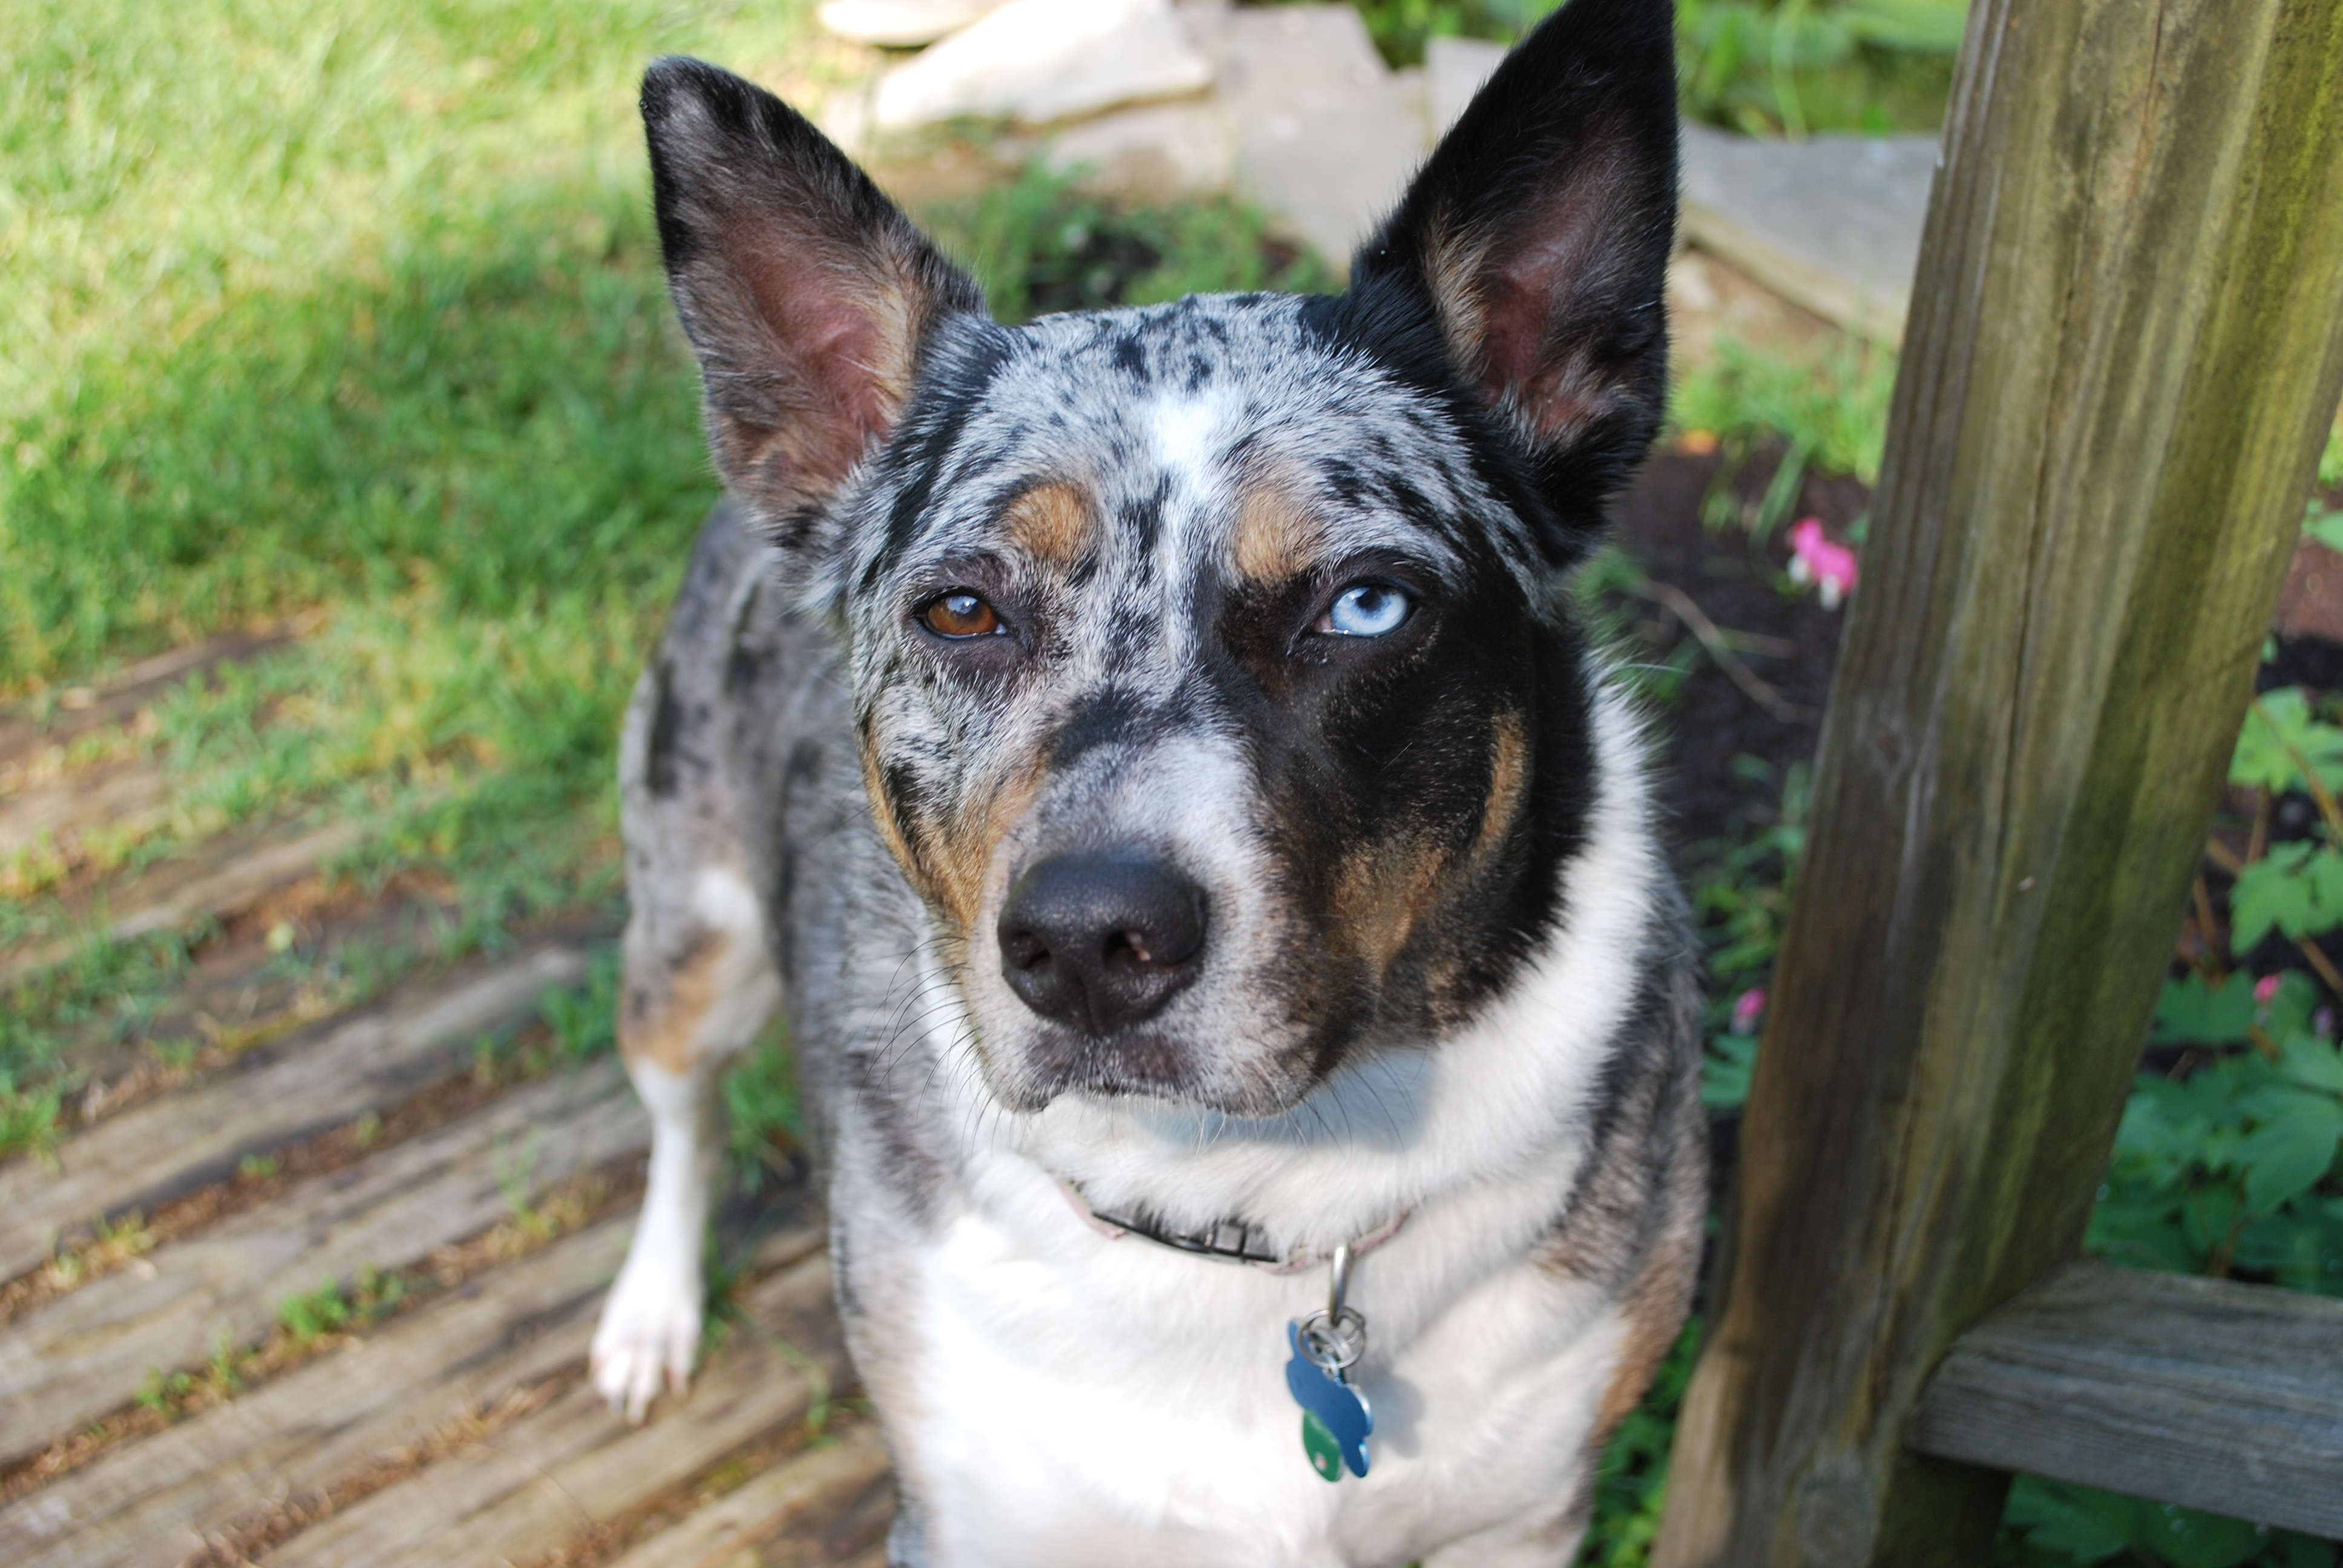
dog, mammal, flowers, vertebrate, dog breed, cattle dog, australian cattle dog, street dog, dog like mammal, wolfdog, dog breed group, australian stumpy tail cattle dog, tri merle koolie